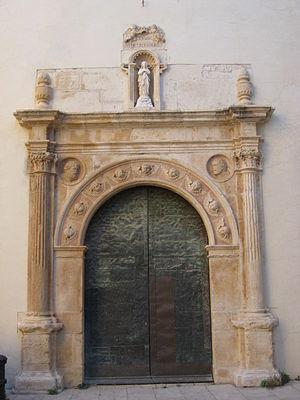
L'église de Notre-Dame-de-l'Assomption, est un lieu de culte catholique du XVIᵉ siècle situé au centre de la commune de Vinaròs, et est le siège d'une paroisse et d'un archiprêtré du diocèse de Tortosa. Il s'agit d'une église fortifiée de style gothique-renaissance avec un portail baroque.